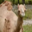
Label: camel